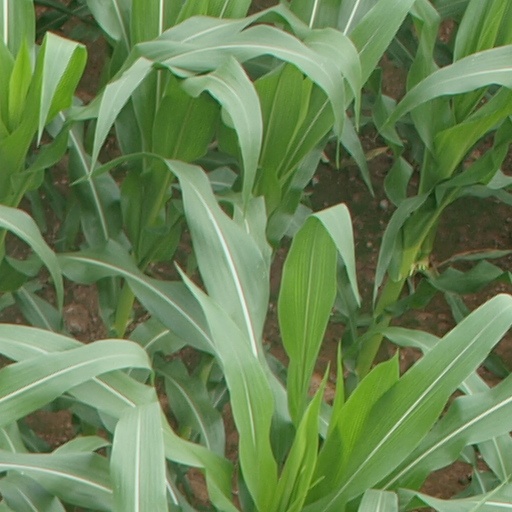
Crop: maize; corn